March Route of Rochambeau's Army: Palmer Road

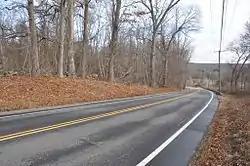
Palmer Road in 2016

The March Route of Rochambeau's Army: Palmer Road is a linear historic district encompassing a portion of Connecticut Route 14 (Palmer Road) in eastern Scotland, Connecticut. It was listed on the National Register of Historic Places in 2003 as an evocative surviving element of the march route of the French Army commanded by Rochambeau during the American Revolutionary War in 1781 and 1782.